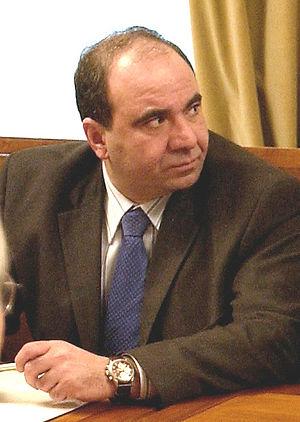
Zourab Bessarionis dze Jvania est un homme politique géorgien, ancien Premier ministre de Géorgie du 9 février 2004 jusqu'à sa mort.
La relation parlementaire entre la France et la Géorgie relève de deux catégories différentes, celles du Parlement géorgien avec d'une part l’Assemblée nationale française et d’autre part le Sénat français.
Les relations entre la France et la Géorgie datent d'au moins sept siècles. Les premières relations militaires connues remontent aux Croisades : les chevaliers géorgiens combattent les Sarrazins devant Jérusalem aux côtés des croisés français. Les premières relations religieuses connues datent de l'époque du pape Pie II, au XVᵉ siècle, lorsqu'une délégation géorgienne se rend en France sur les conseils du Vatican. Les premières relations diplomatiques connues d'État à État se nouent ainsi, lors des règnes de Charles VII à Paris et de Georges VIII à Tiflis; certaines sources mentionnent des relations dès Saint Louis. Bien que les hellénistes français connaissaient antérieurement la Colchide par les textes de la Grèce antique, les premières relations culturelles structurées datent du XVIIᵉ siècle, avec les voyageurs français découvreurs du Caucase. Depuis le retour à l'indépendance de la Géorgie, en 1991, les relations culturelles, diplomatiques, économiques, médiatiques, militaires, parlementaires, religieuses, scolaires et universitaires, de sécurité intérieure, sportives, territoriales, de la France avec ce pays, se sont densifiées.